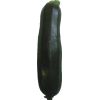
Label: Zucchini dark 1